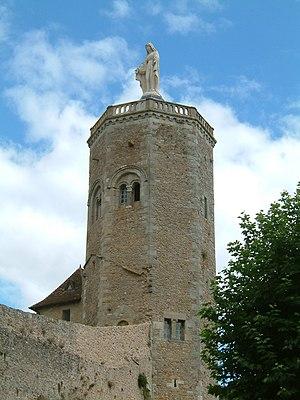
La Tour des Ursulines, anciennement Tour des Prisonniers ou encore Tour François Iᵉʳ, est un donjon érigé au XIIᵉ siècle à Autun, dans le département français de Saône-et-Loire. Il avait pour fonction de protéger l'ancien château Riveau ou Rivault. C'est le principal vestige de ce château démantelé vers 1600, dont le nom dérive du latin rivus. Ce nom a également été porté par les anciens seigneurs, et s'est ensuite gardé dans l'appellation du Quartier Rivault.
Ce tableau présente la liste de tous les monuments historiques classés ou inscrits dans la ville d'Autun, Saône-et-Loire, en France.